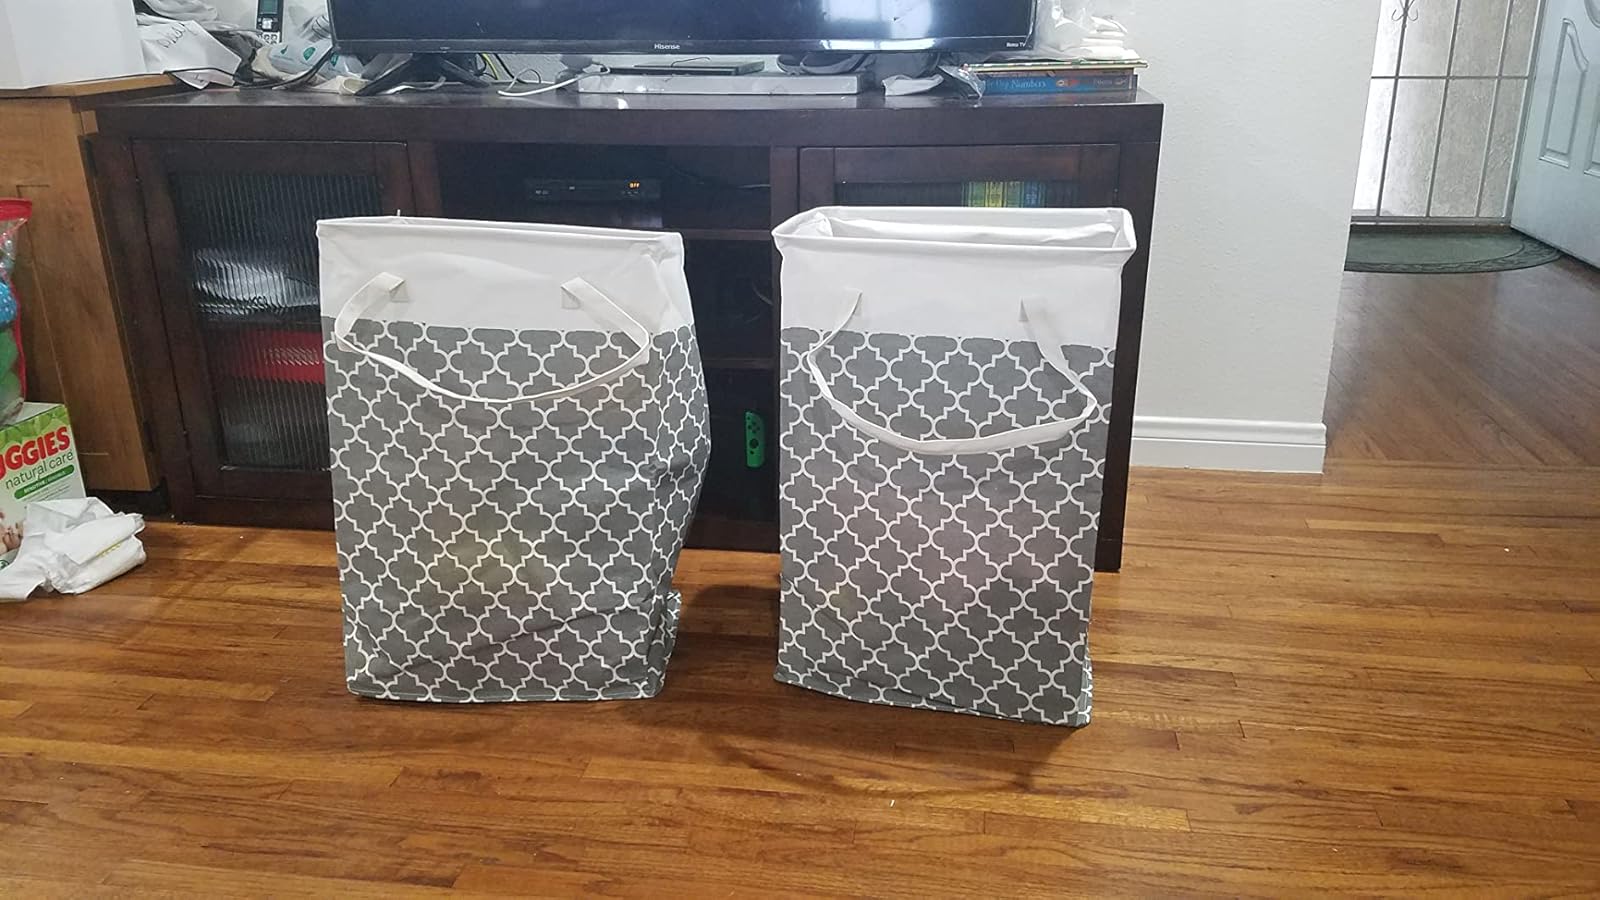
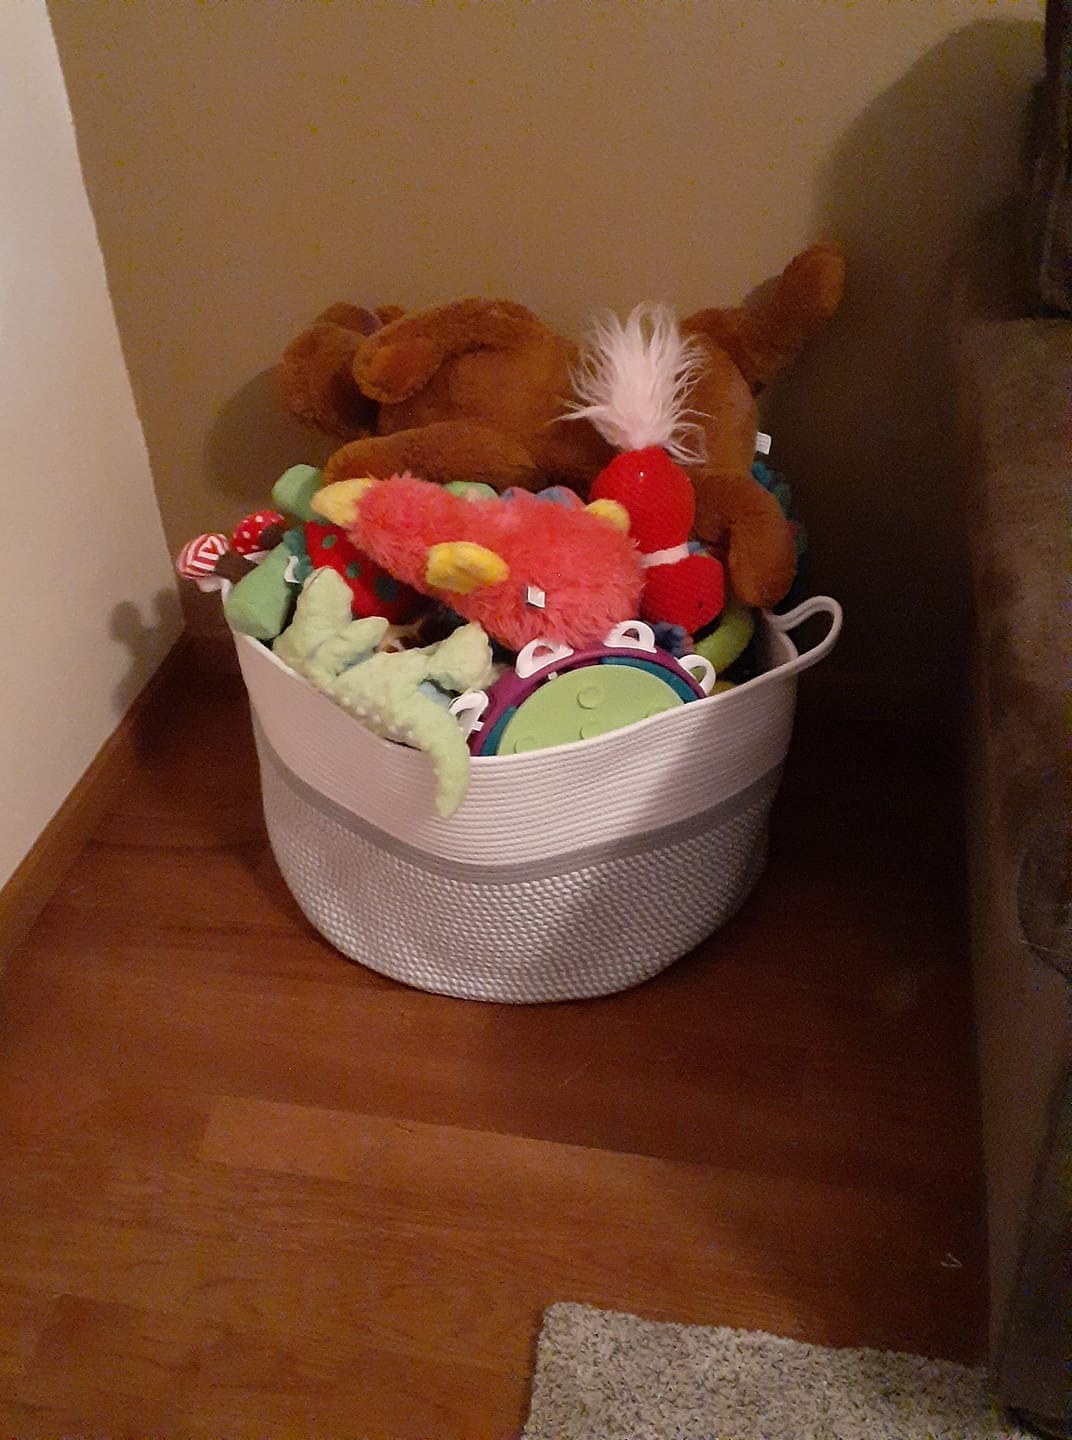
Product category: items_hamper
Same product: no